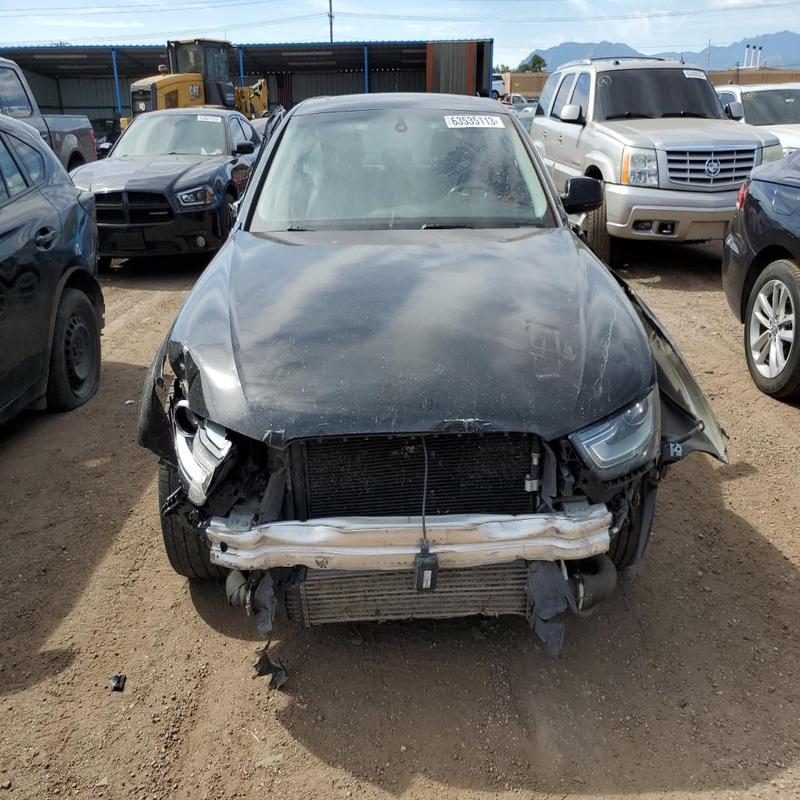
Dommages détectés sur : pare-choc avant, feu avant droit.
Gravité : majeur